Karl Wilhelm Krause

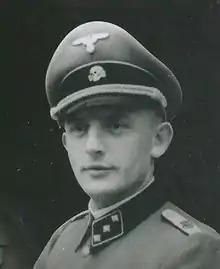

Karl Wilhelm Krause (5 March 1911 – 6 May 2001) was a Waffen-SS officer (SS number: 236,858) who rose to the rank of SS-"Hauptsturmführer" (captain) during World War II. He was a personal orderly (valet) and bodyguard to Adolf Hitler from 1934 to mid-September 1939. Thereafter, he served in the 12th SS Panzer Division "Hitlerjugend". Krause came up with the concept of an anti-aircraft tank that became known as the "Flakpanzer IV Wirbelwind". At the war's end he surrendered to American troops. Krause was interned until June 1946.